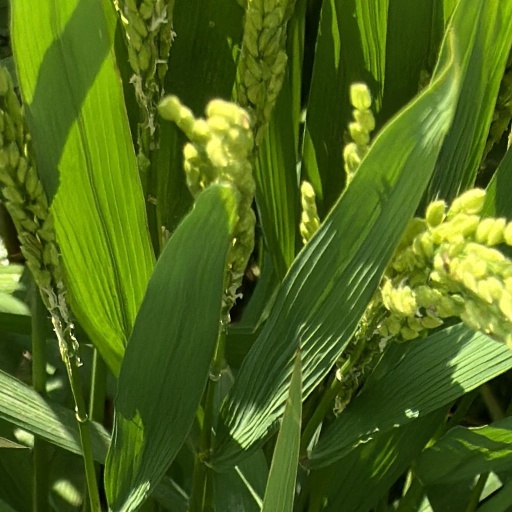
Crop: rice